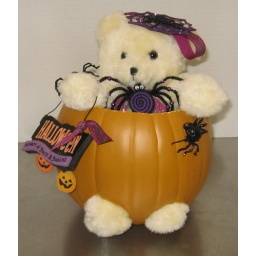
White bear with halloween spider decor in orange pumpkin